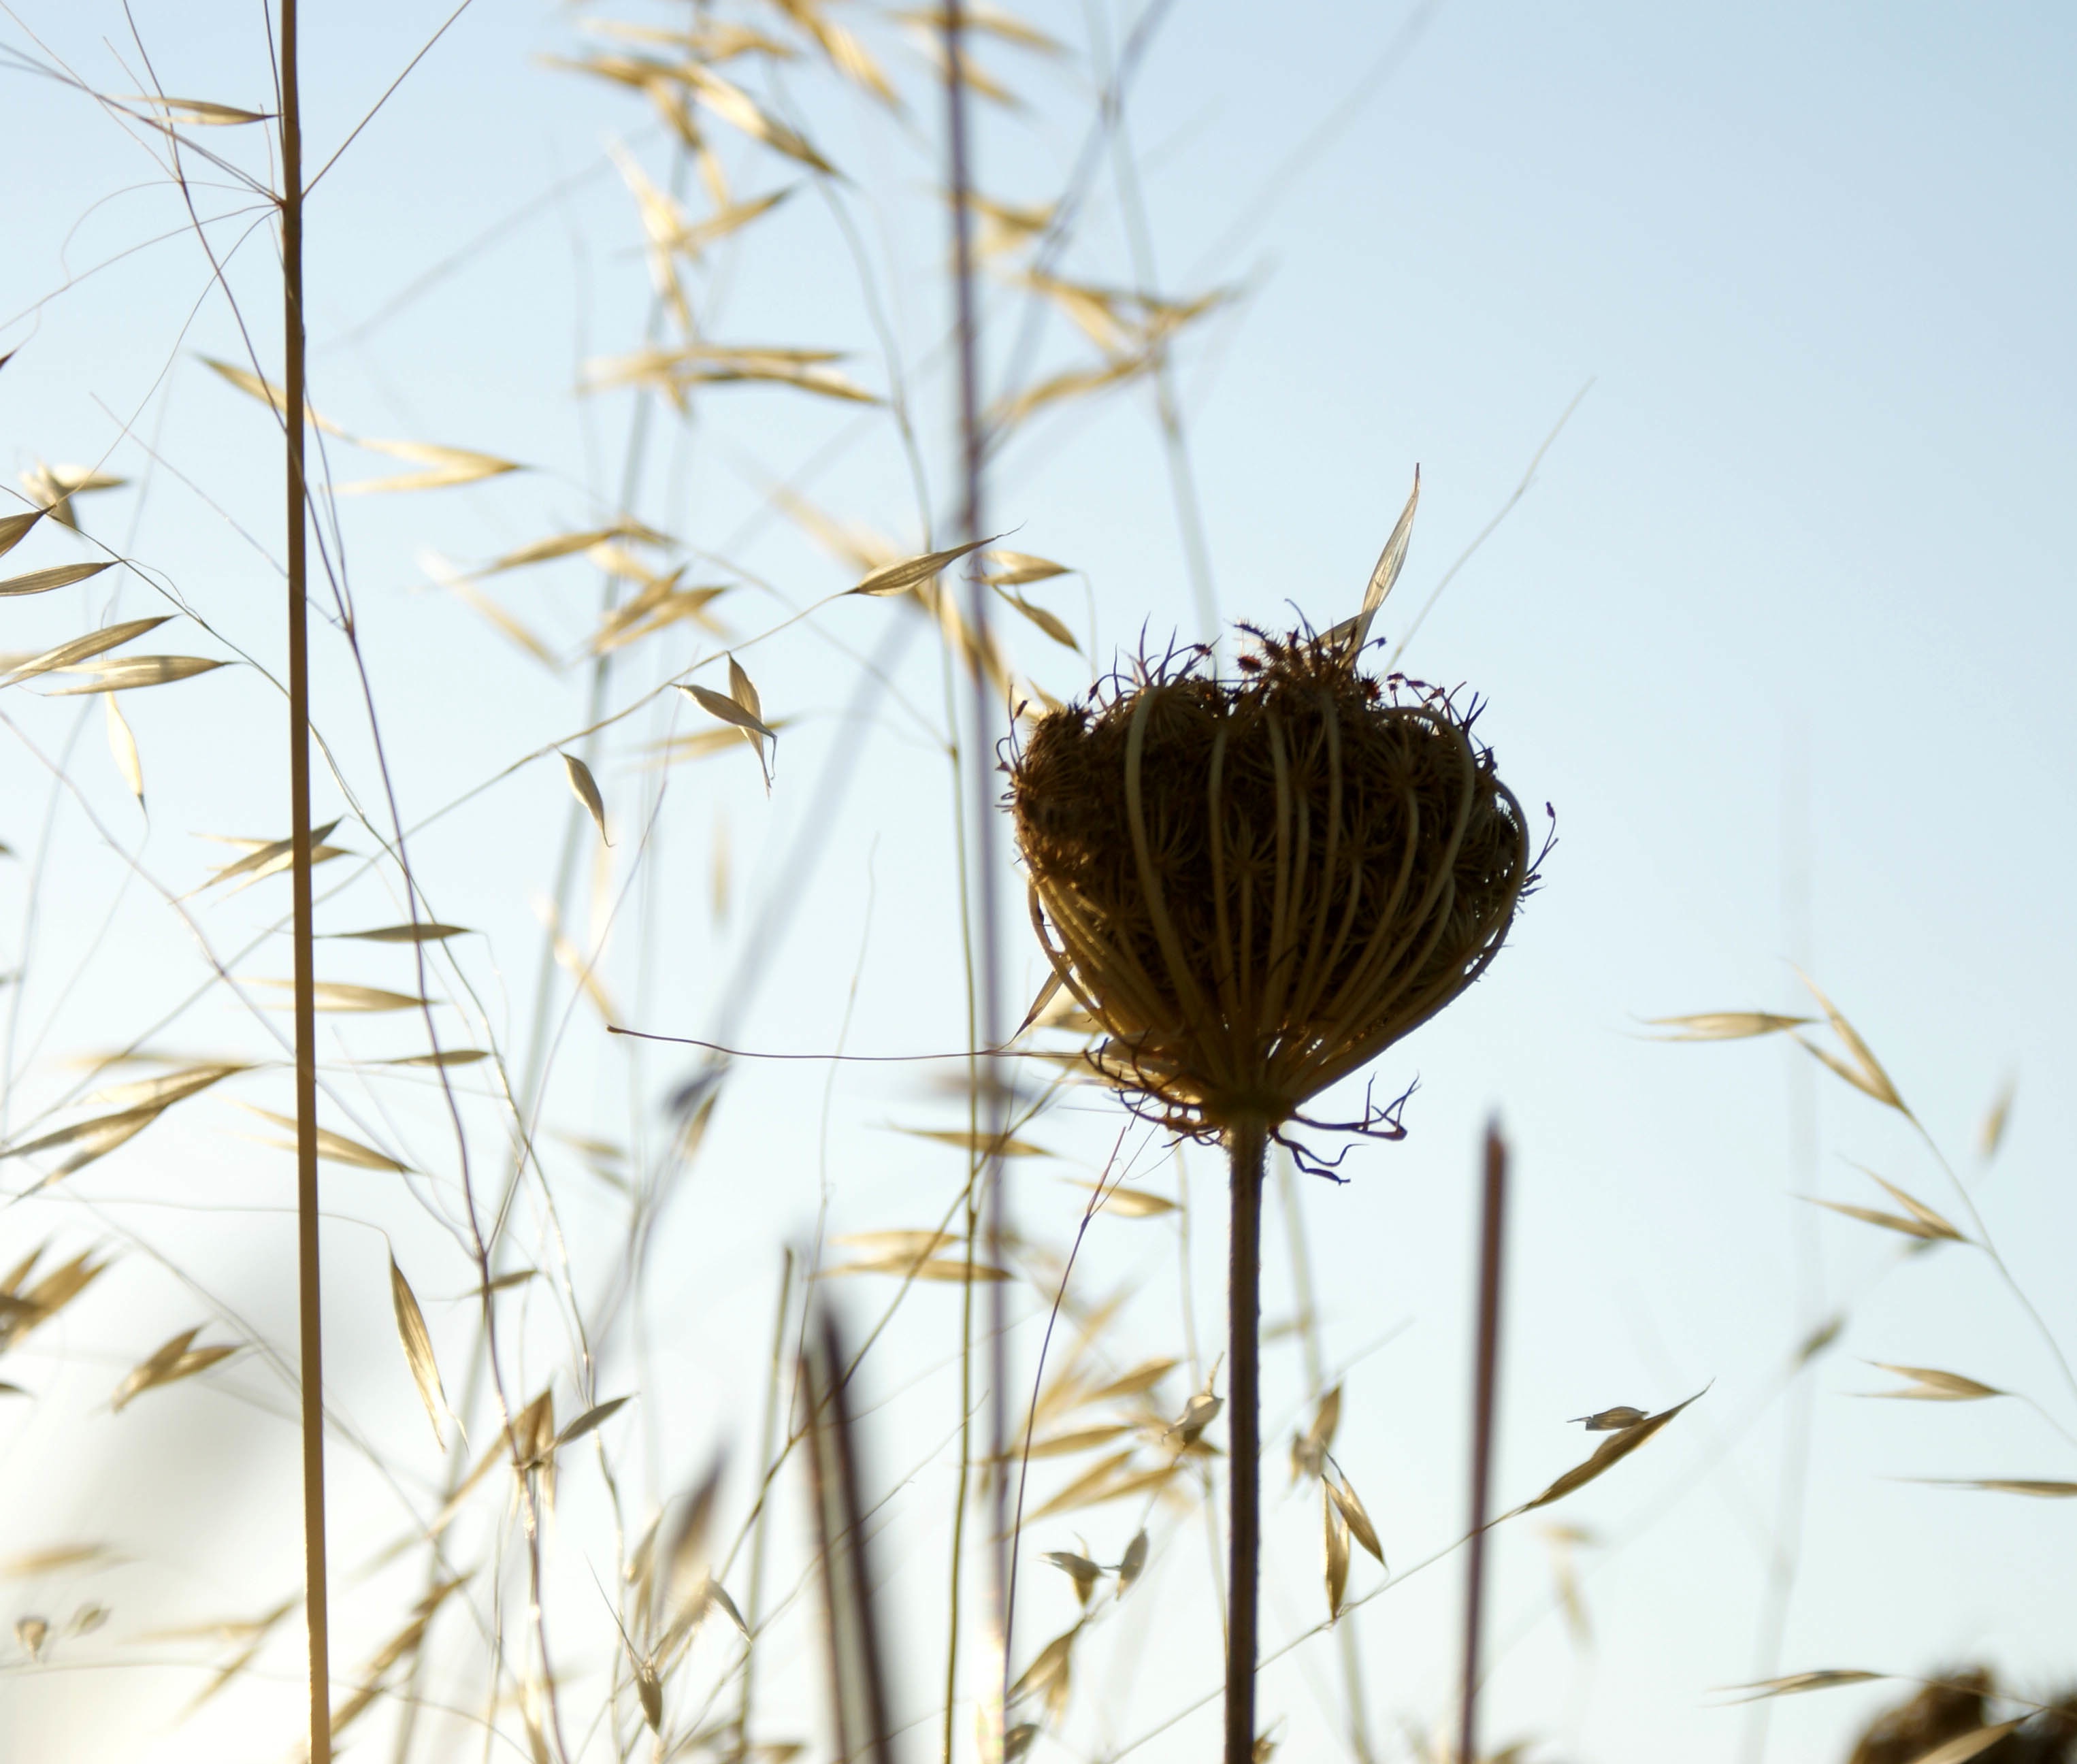
nature, grass, branch, plant, field, wheat, sunlight, leaf, flower, botany, flora, twig, close up, thistle, macro photography, flowering plant, daisy family, grass family, plant stem, land plant